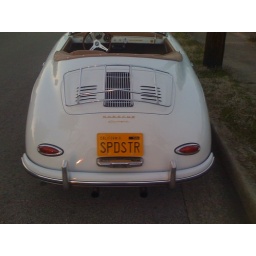
This gorgeous Porsche 356 was spotted parked in front of my office on Villa Place in the Edgehill Village development.